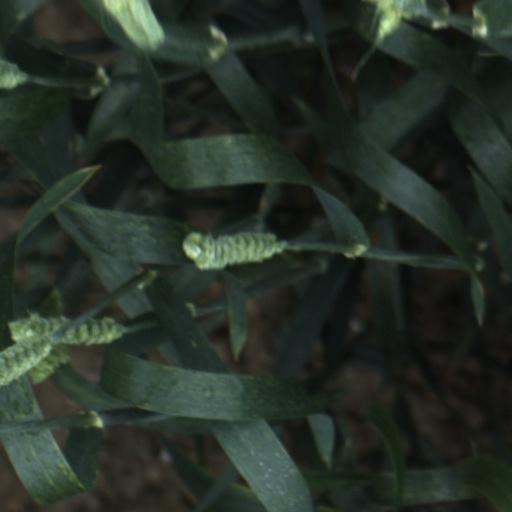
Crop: wheat